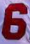
Number: 6